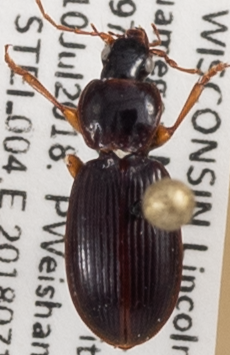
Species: Synuchus impunctatus
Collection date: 2018-07-10
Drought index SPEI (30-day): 0.71
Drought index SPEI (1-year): -0.24
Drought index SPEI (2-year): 1.642